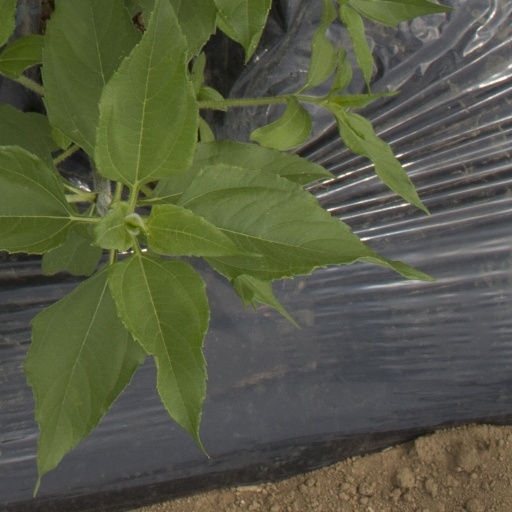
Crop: Jerusalem artichoke